Thomas Coningsby, 1st Earl Coningsby

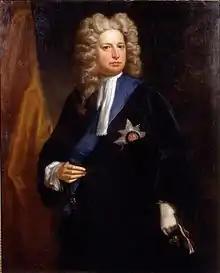
Coningsby moved the motion for the Impeachment of former first minister Robert Harley, and strongly advocated his conviction. The two families had a long-standing rivalry in Herefordshire politics.

When George I acceded to the throne, Coningsby resumed his old position in public life, and enjoyed court favour. He was included in the select committee of twenty-one appointed to inquire into the negotiations for the treaty of Utrecht, and, according to Prior, was one of the three most inquisitive members of that body.